Millennium Force

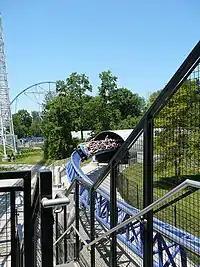
Roller coaster train coming out of a tunnel

About a month after Millennium's debut, Cedar Point introduced a new queue system known as "Ticket to Ride" (later Fast Lane) to reduce the wait time. Visitors could buy tickets then return later and wait in a shorter line. This system was discontinued in 2004 after several people complained it was unfair that others were going ahead of them in line. In 2012, Cedar Point introduced its Fast Lane queue system on the ride; visitors can buy a wristband which enables them to wait in a shorter line. The system was tested at Kings Island the previous year, where it received positive reviews.